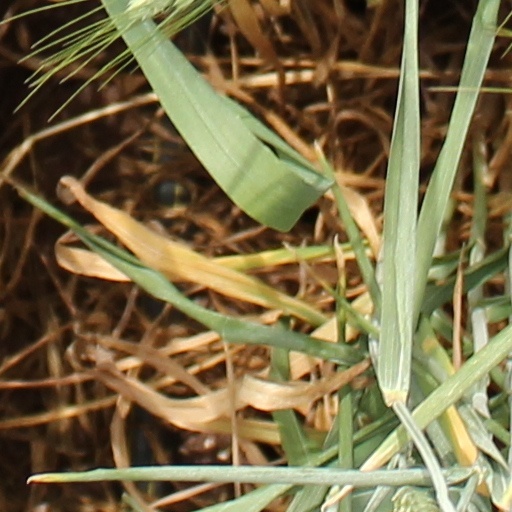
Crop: wheat